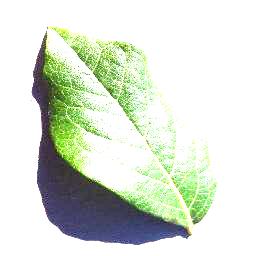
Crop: blueberry
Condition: healthy